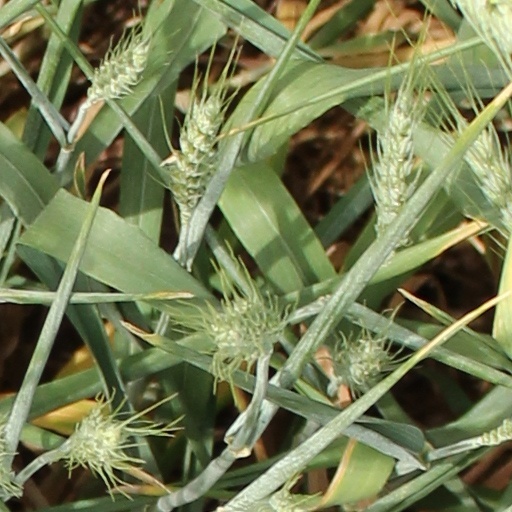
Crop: wheat